Heroes of Might and Magic IV

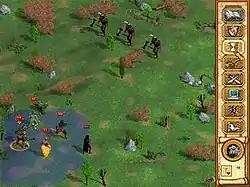

Both the adventure and combat maps were converted to a fixed-view isometric 3D display. The traditional hexagon-based battle grid was converted into a much higher-resolution square-based grid, making it easier to feature units of different sizes. Non-hero spellcasting units were given proper spell selections. Retaliation was allowed simultaneously with the attack, and ranged units were given the capability to retaliate against ranged attacks. Projectile attacks and spells now required direct line of sight to the target.